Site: brandenburg
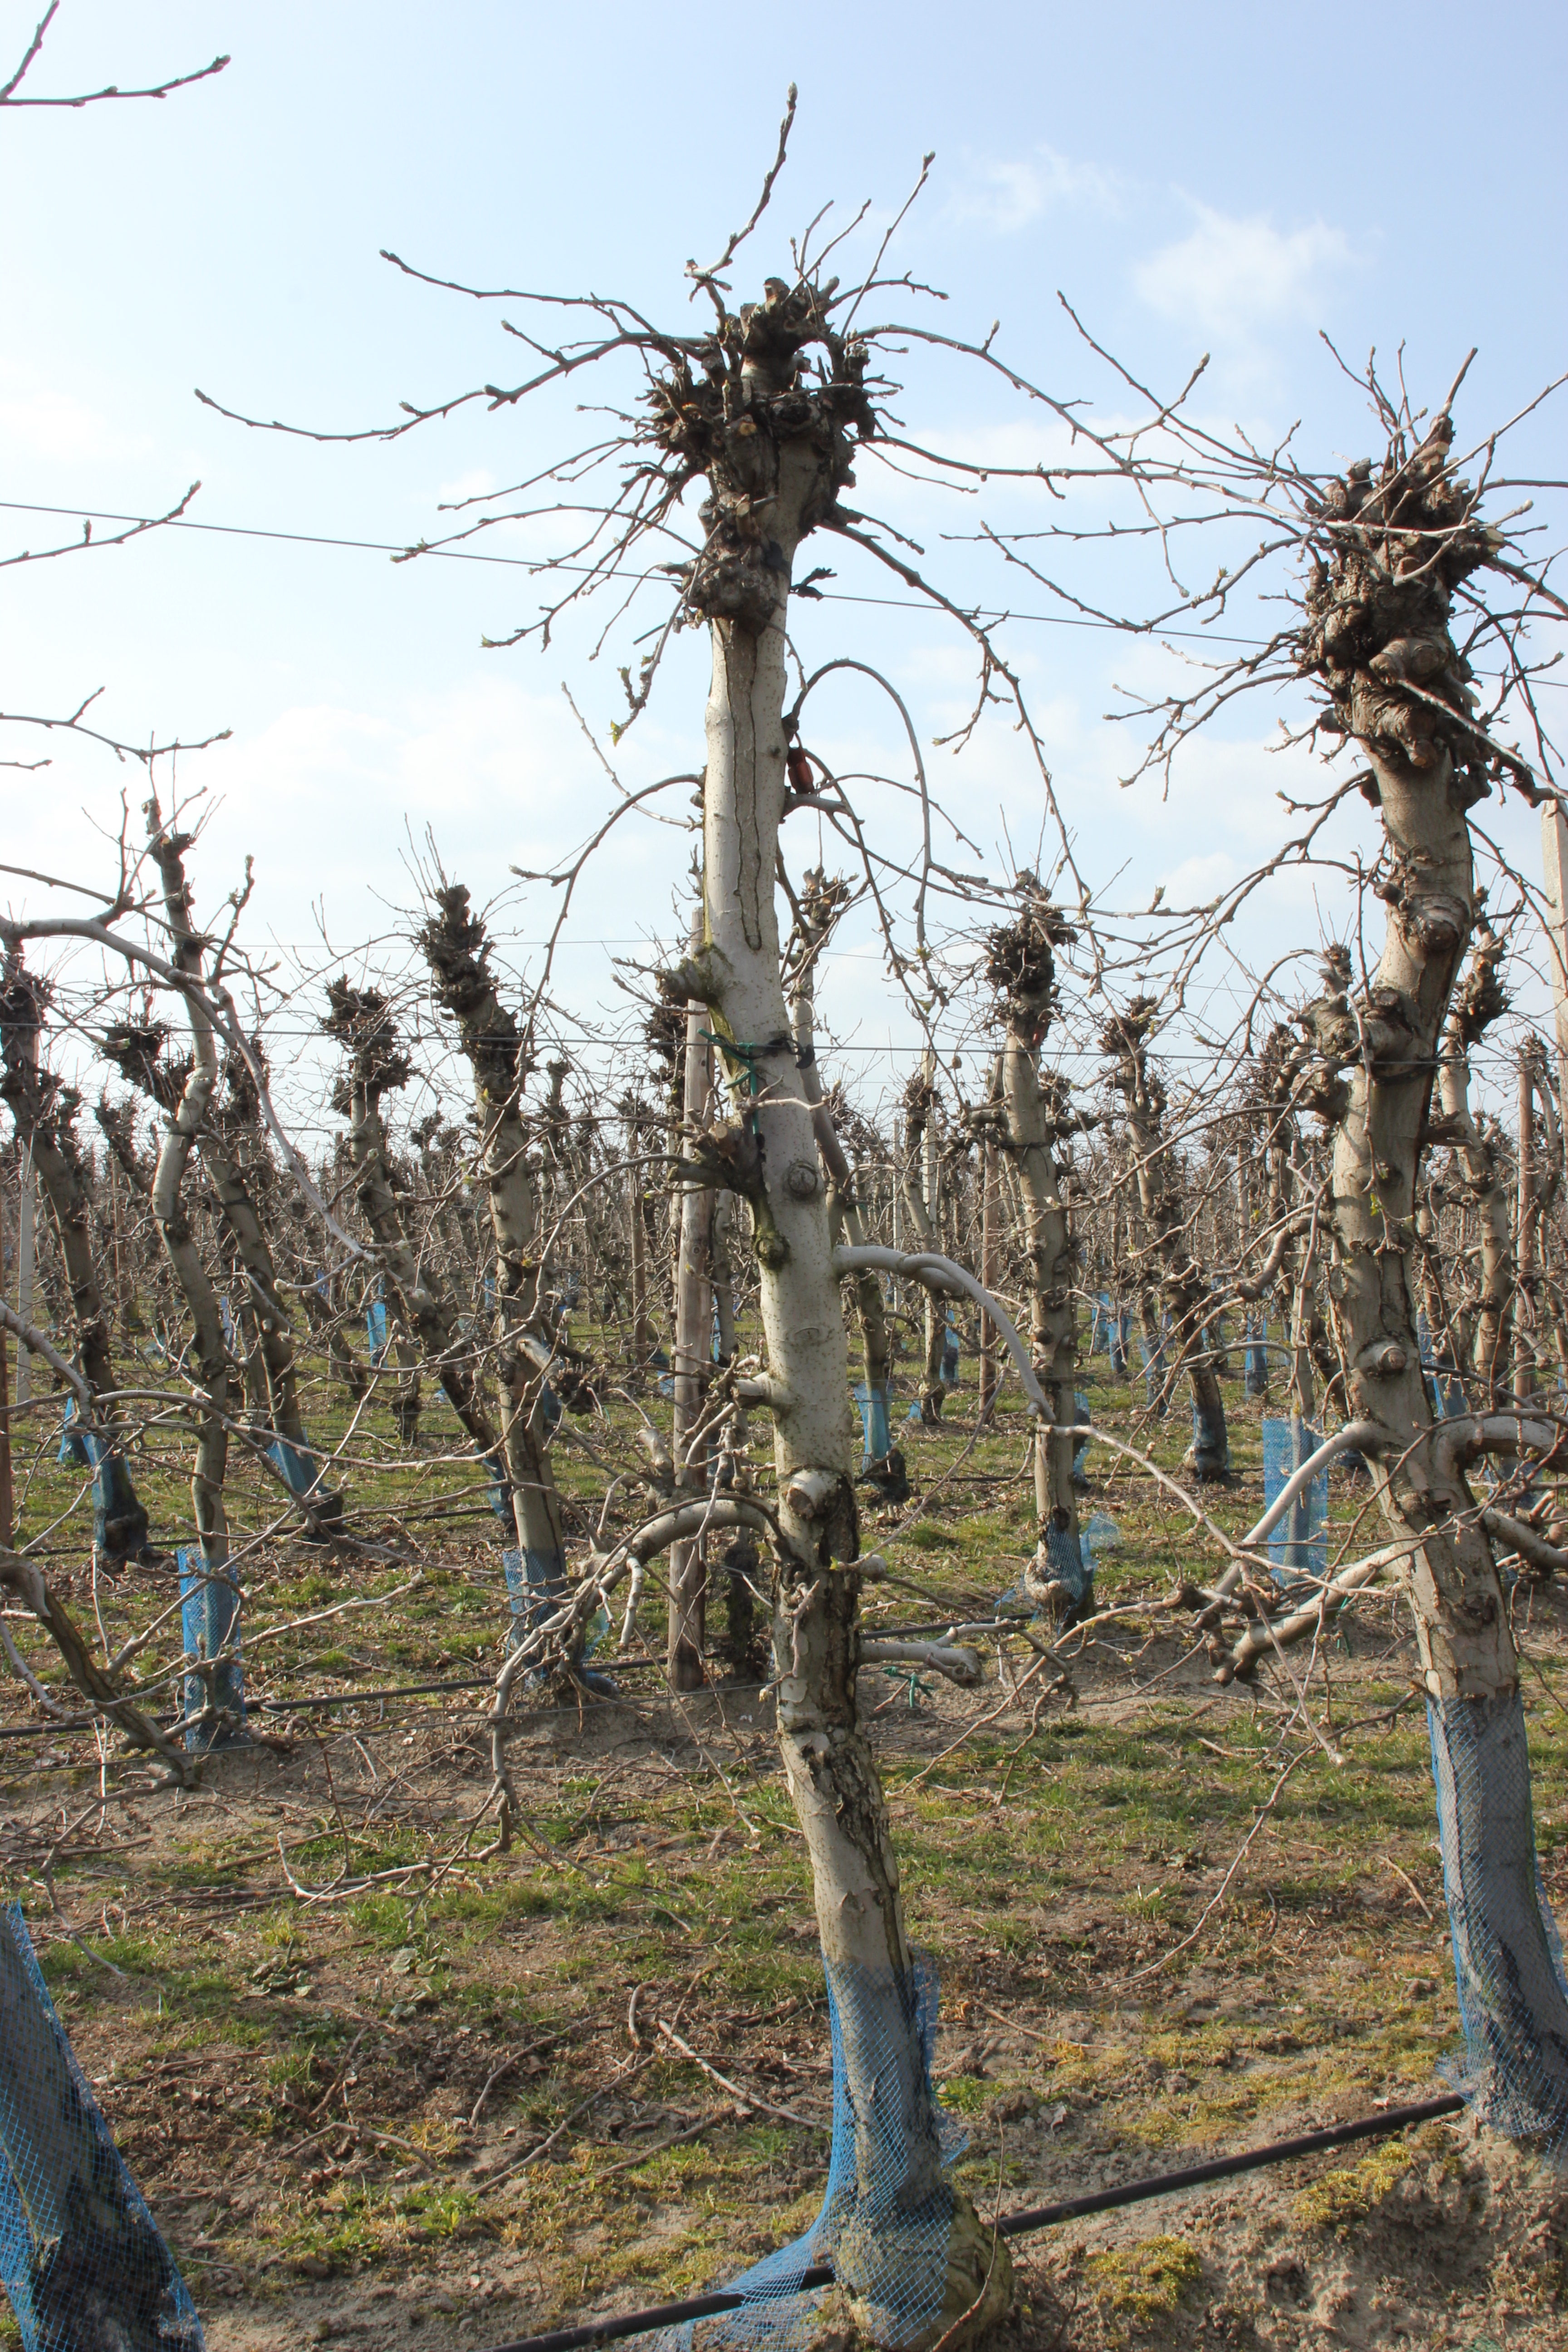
Growth stage (BBCH 03): Bud development